Adela Castell

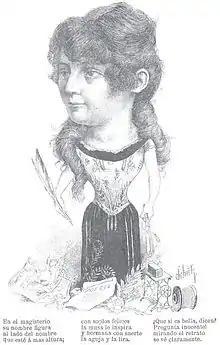
Caricature of Adela Castell by Charles Schütz published in Caras y Caretas, 25 January 1891

Adela Castell de López Rocha (1864 in Paysandú – 1926) was an Uruguayan teacher, essayist, and poet.